Beckman Institute at Caltech

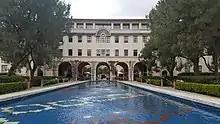
Beckman Institute at Caltech

The institute building was designed by architect Albert C. Martin, Jr. in a Spanish style with a pool and a central courtyard. It was dedicated on October 26, 1989, and opened in 1990. The building included four levels of laboratory space, libraries, and archives.